Under the Shadow

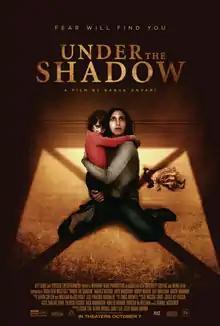
US theatrical release poster

Under the Shadow is a 2016 Persian-language psychological horror film written and directed by Iranian-born Babak Anvari in his directorial debut. A mother and daughter are haunted by a mysterious evil in 1980s Tehran, during the War of the Cities. The film stars Narges Rashidi, Avin Manshadi, Bobby Naderi, Ray Haratian, and Arash Marandi.